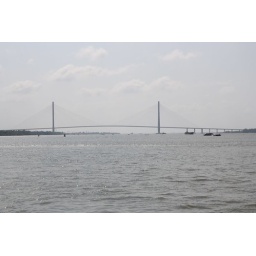
the new bridge in the delta - opening soon. We took the car ferry